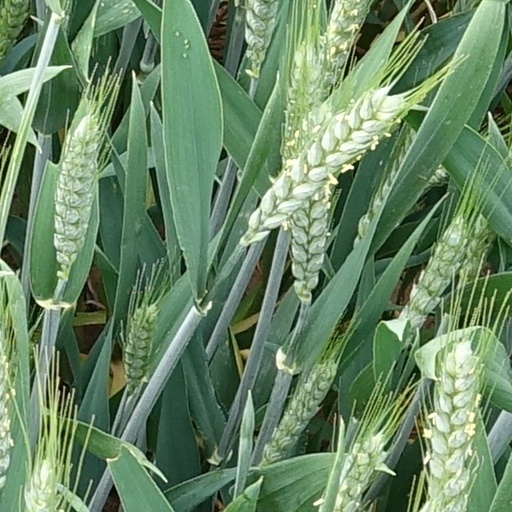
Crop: wheat